San Bernardino Valley

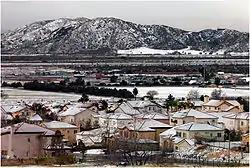
Occasional January snowfall in the eastern San Bernardino Valley, Shandin Hills are visible in the background.

The climate is Mediterranean with cool-to-cold, wet, and in some cases snowy winters, and dry, hot summers. Usually the areas north of Interstate 210 and east of Interstate 215 see colder weather in the winter with occasional snowfall. Sage scrub and the Yucca plant are the predominant natural vegetation along washes and uplands; it intergrades with chaparral at elevations of 600 to 700 meters. Other vegetation consists of a patchwork of grasslands,riparian woodlands, and mixed hardwood forests, which border the valley in the mountains on the north and east. The Santa Ana winds blow into the valley from the Cajon Pass, which exits the valley's north end between the San Gabriel and San Bernardino mountains. At times, the seasonal Santa Ana winds are felt particularly strongly in the San Bernardino area as warm and dry air is channeled through nearby Cajon Pass during the autumn months. This phenomenon markedly increases the wildfire danger in the foothill, canyon, and mountain communities, which the cycle of cold, wet winters and dry summers helps create.